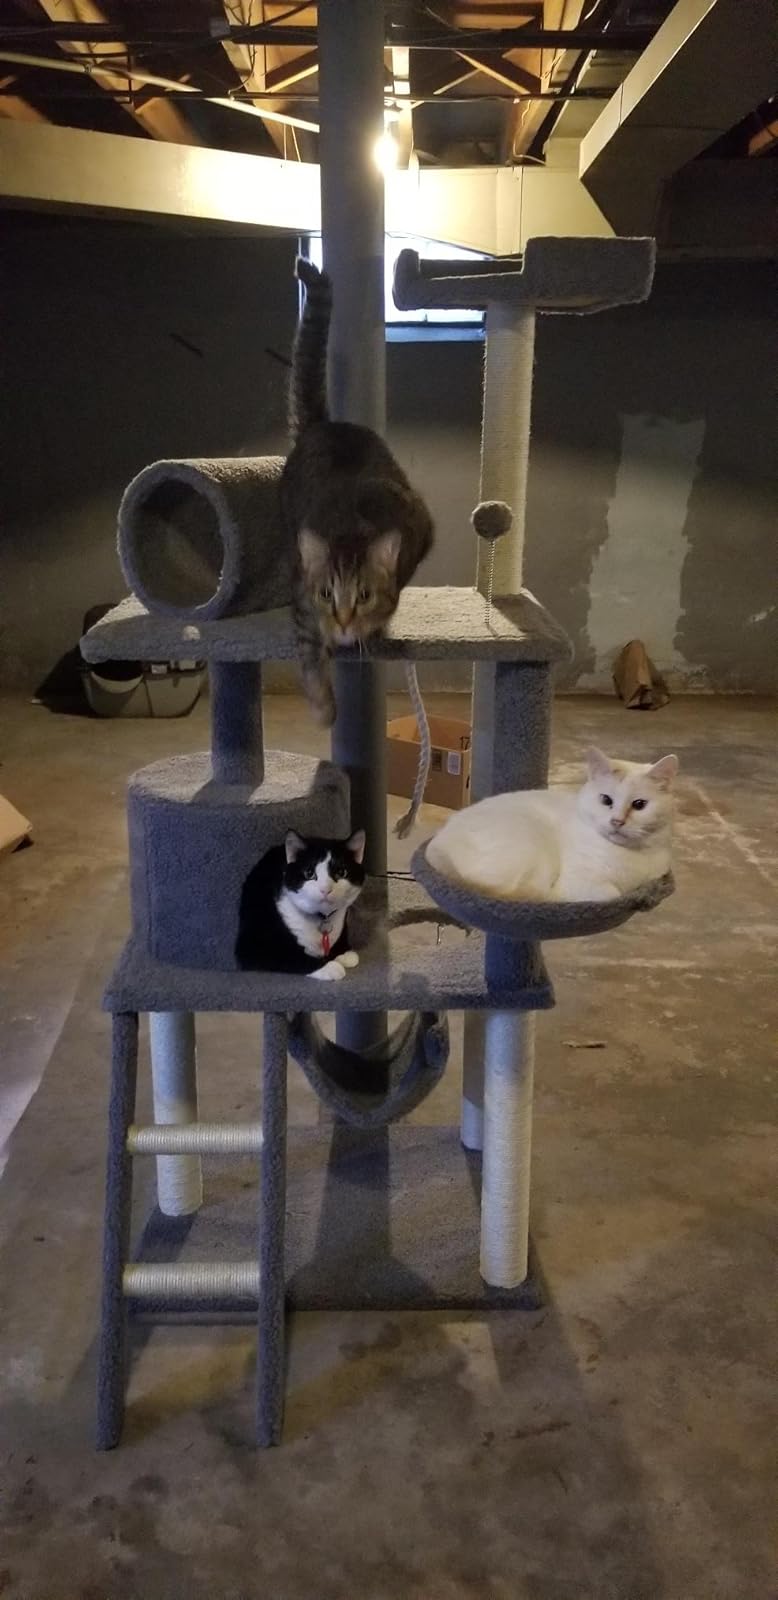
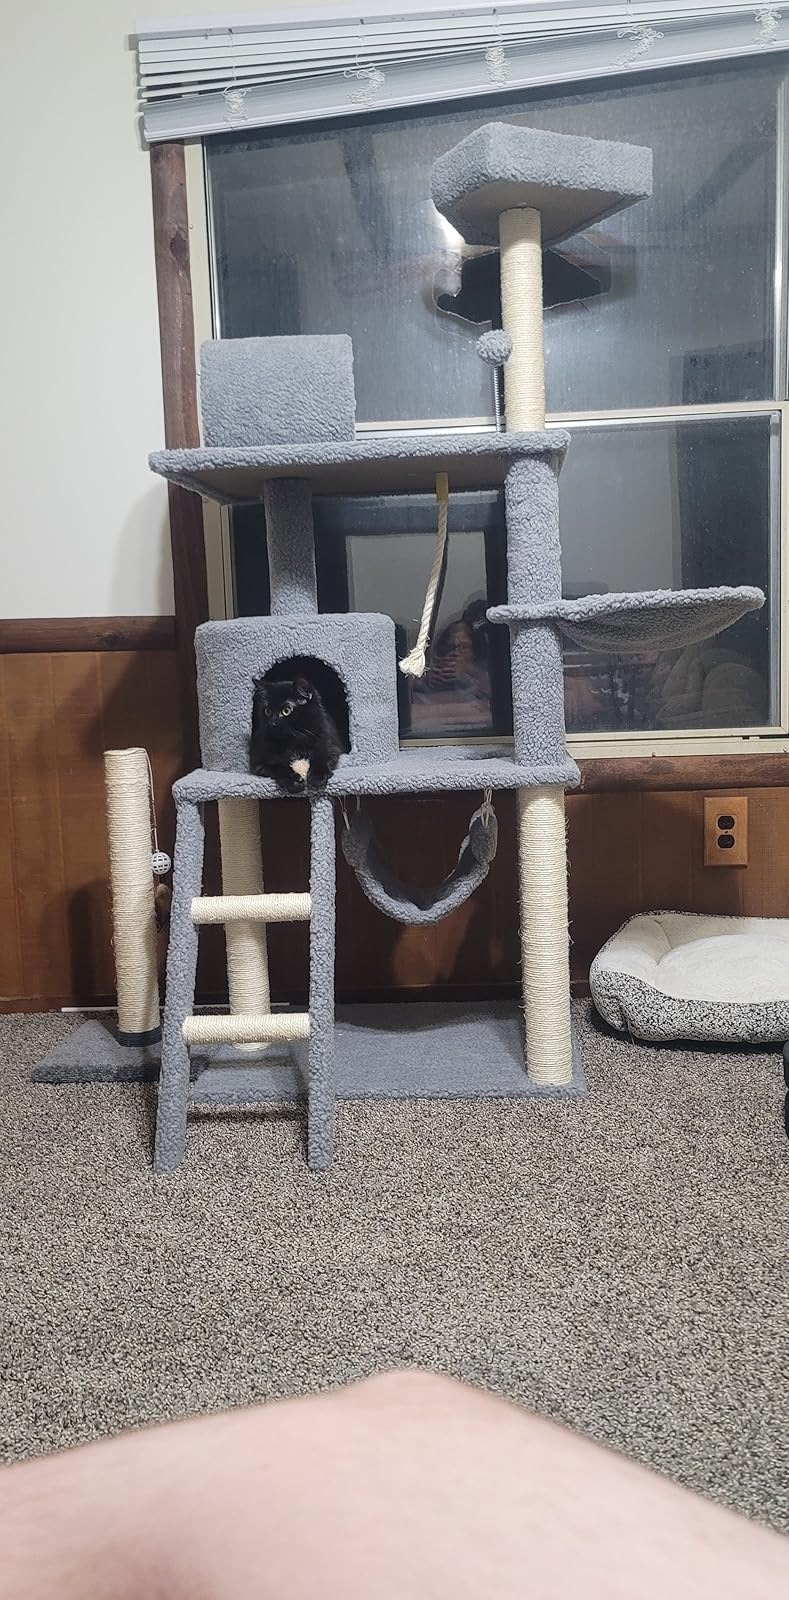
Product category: items_cat tree
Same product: yes